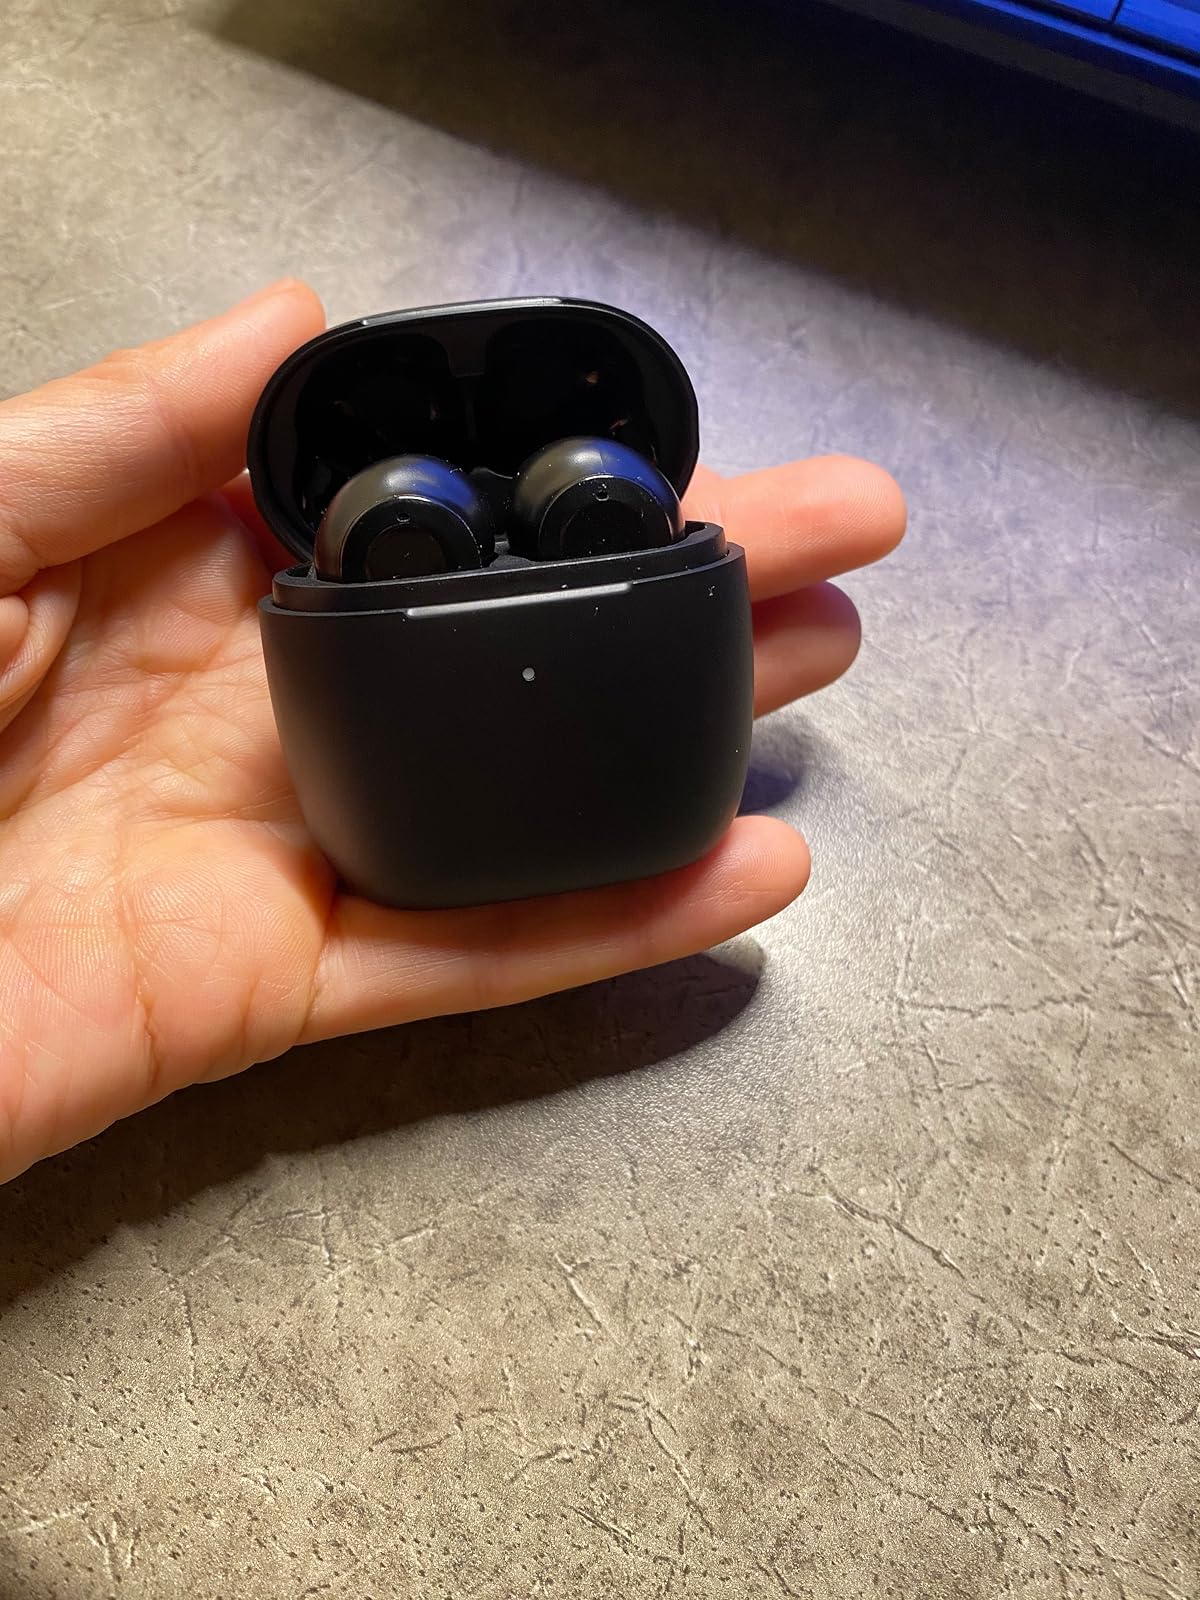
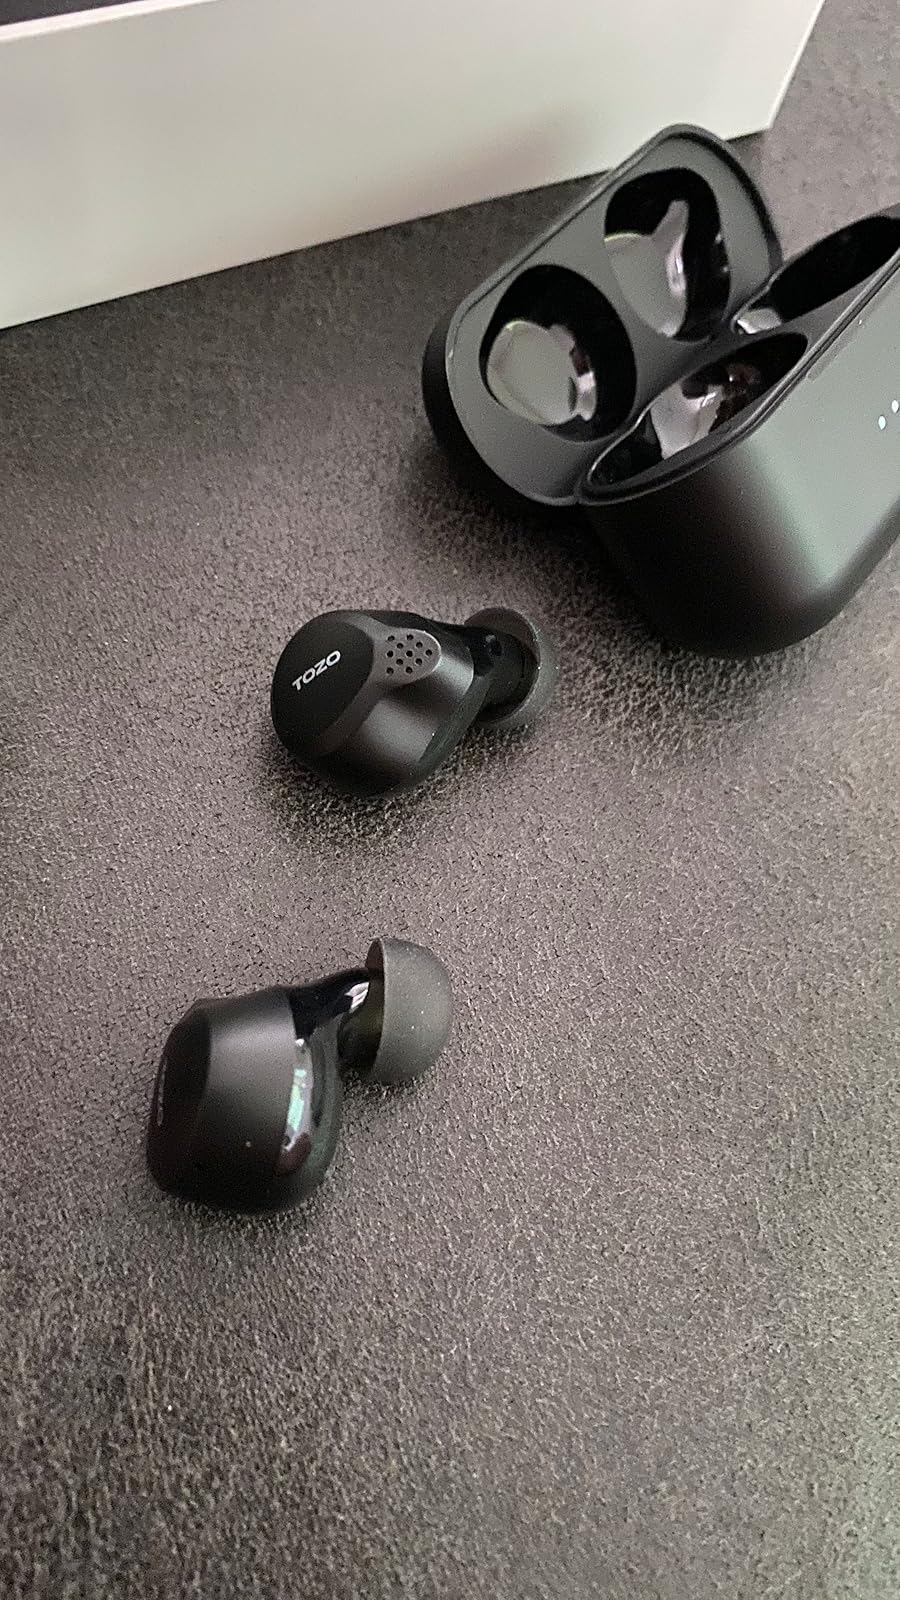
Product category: earbuds
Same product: no